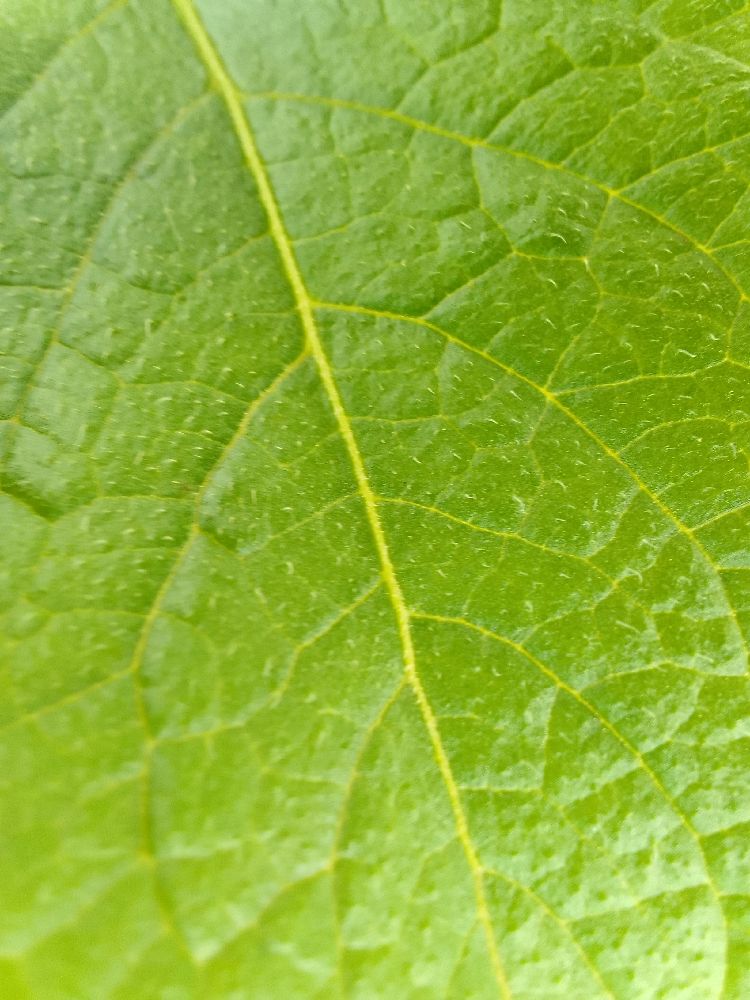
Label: Healthy